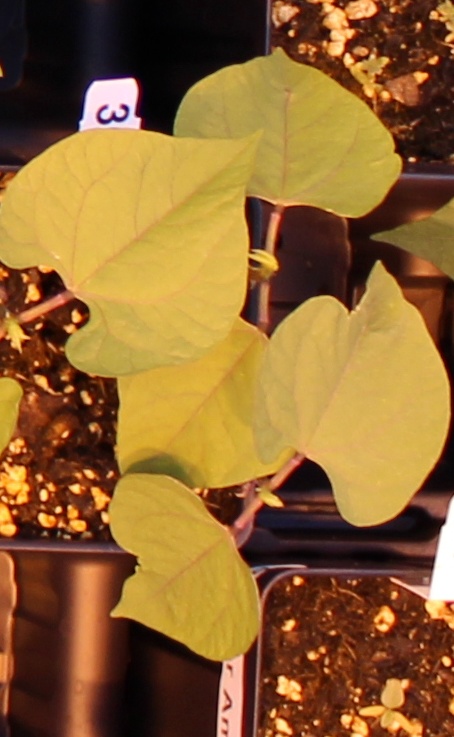
Label: Blackbean